Dorell Wright

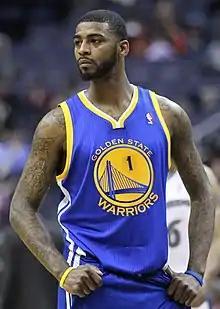
Wright with the Warriors in 2011

On July 12, 2010, Wright signed with the Golden State Warriors. On November 27, he set a franchise record with nine three-point field goals made, surpassing Jason Richardson's record of eight three-pointers set on March 29, 2007. On February 8, 2011, he was selected to compete in the 3-Point Shootout at the 2011 NBA All-Star Weekend in Los Angeles.